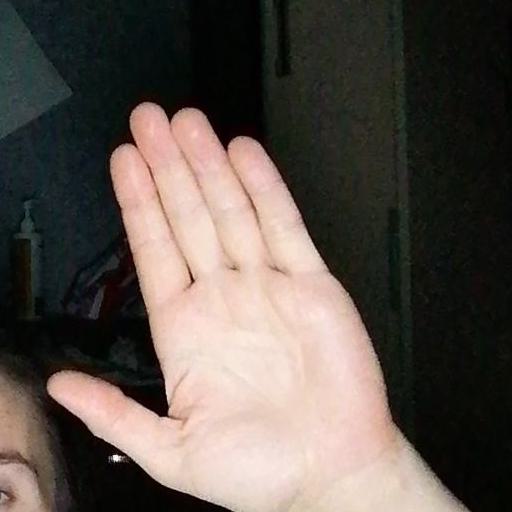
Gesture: stop